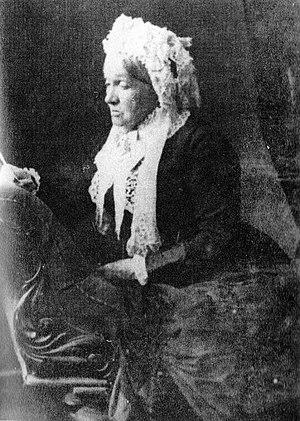
"Elizabeth Isabella ""Betsey"" Throsby, née Broughton, est une survivante australienne du massacre du Boyd de 1809.